Augustus Post

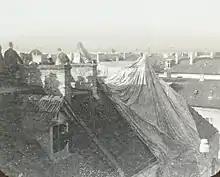
The Conqueror, balloon flown by A. Holland Forbes and Augustus post in the 1908 Gordon Bennett balloon race, draped over rooftop in Berlin after falling from more than 4,000 feet.

Thousands attended the start of the 1908 Gordon Bennett Balloon Race in Germany in which Post flew in a balloon called "Conqueror" as aide to A. Holland Forbes, president of the Forbes Publishing Company. "Conqueror" was the largest size balloon then used in competition. It had a gas capacity of 80,000 cubic feet, and stood 80 feet high with a fifty-foot diameter. Prior to the race Forbes had lengthened the balloon's appendix in an effort to allow less gas to escape from the balloon's envelope and thereby improve the chances for prolonged flight.